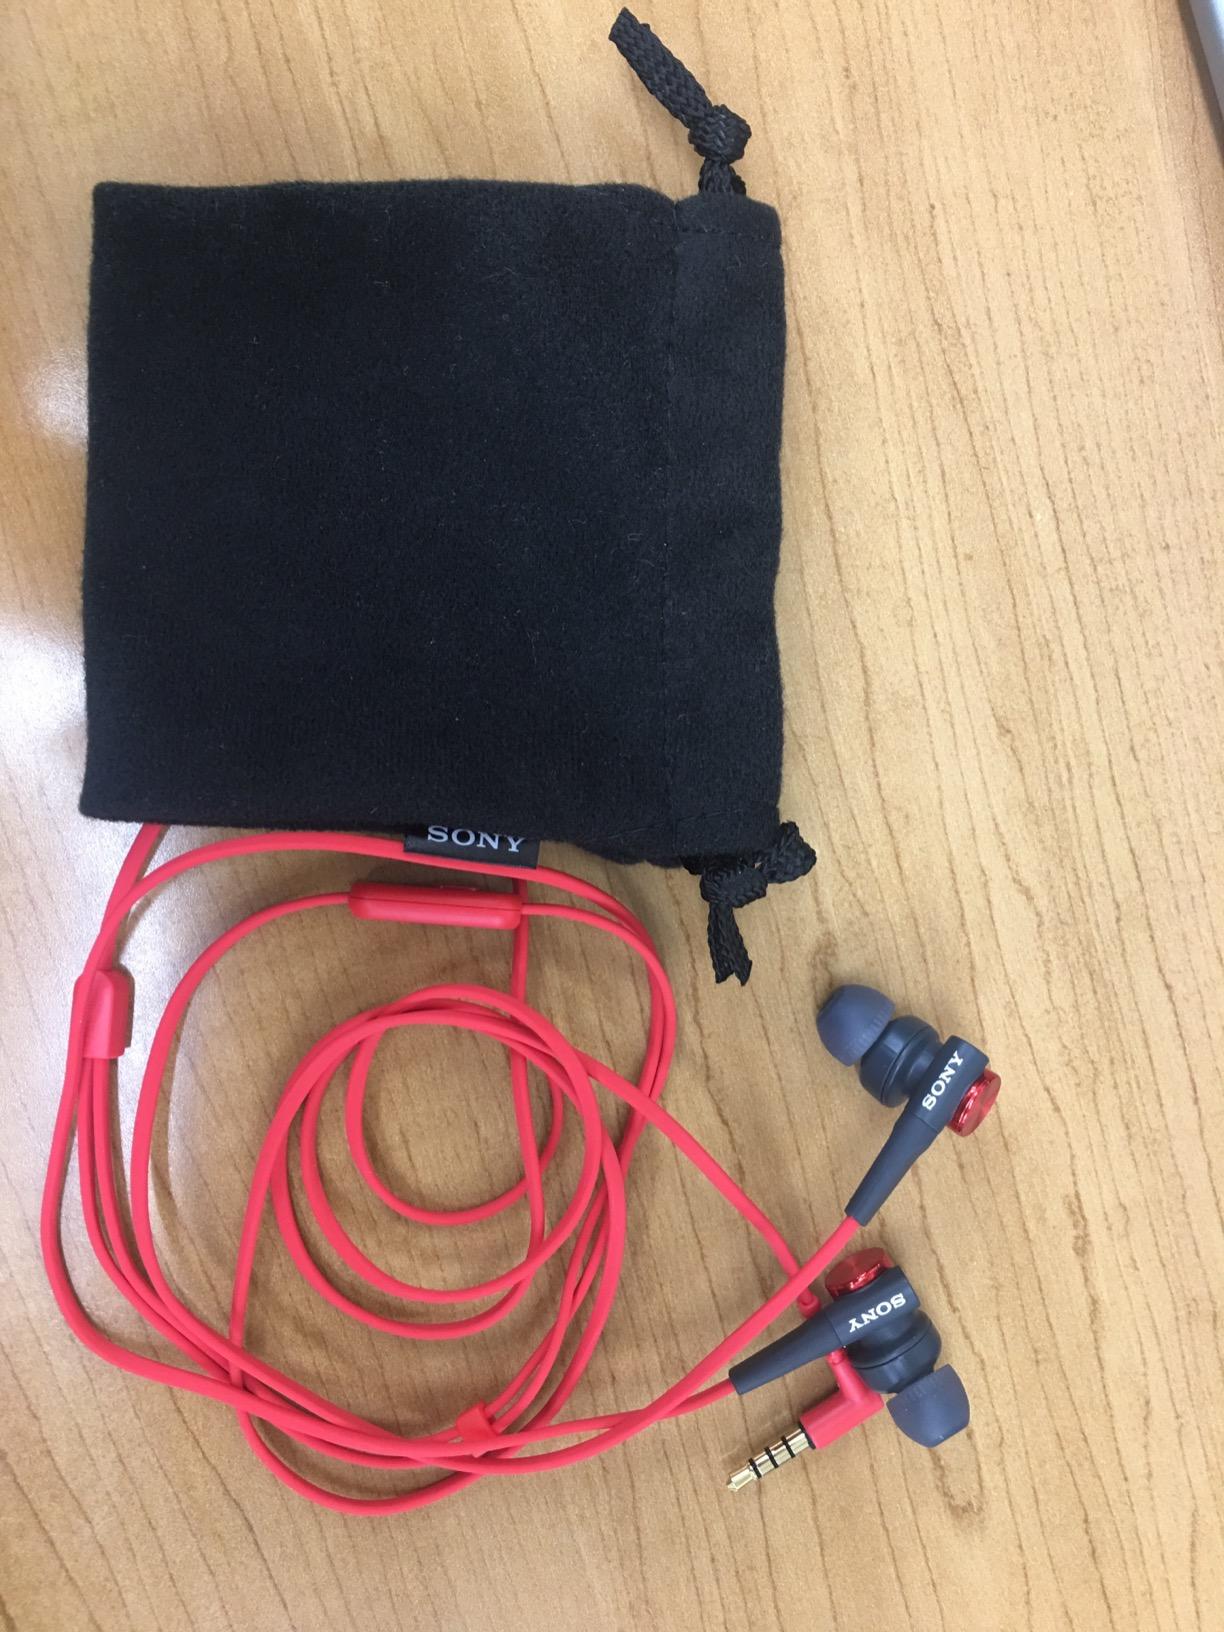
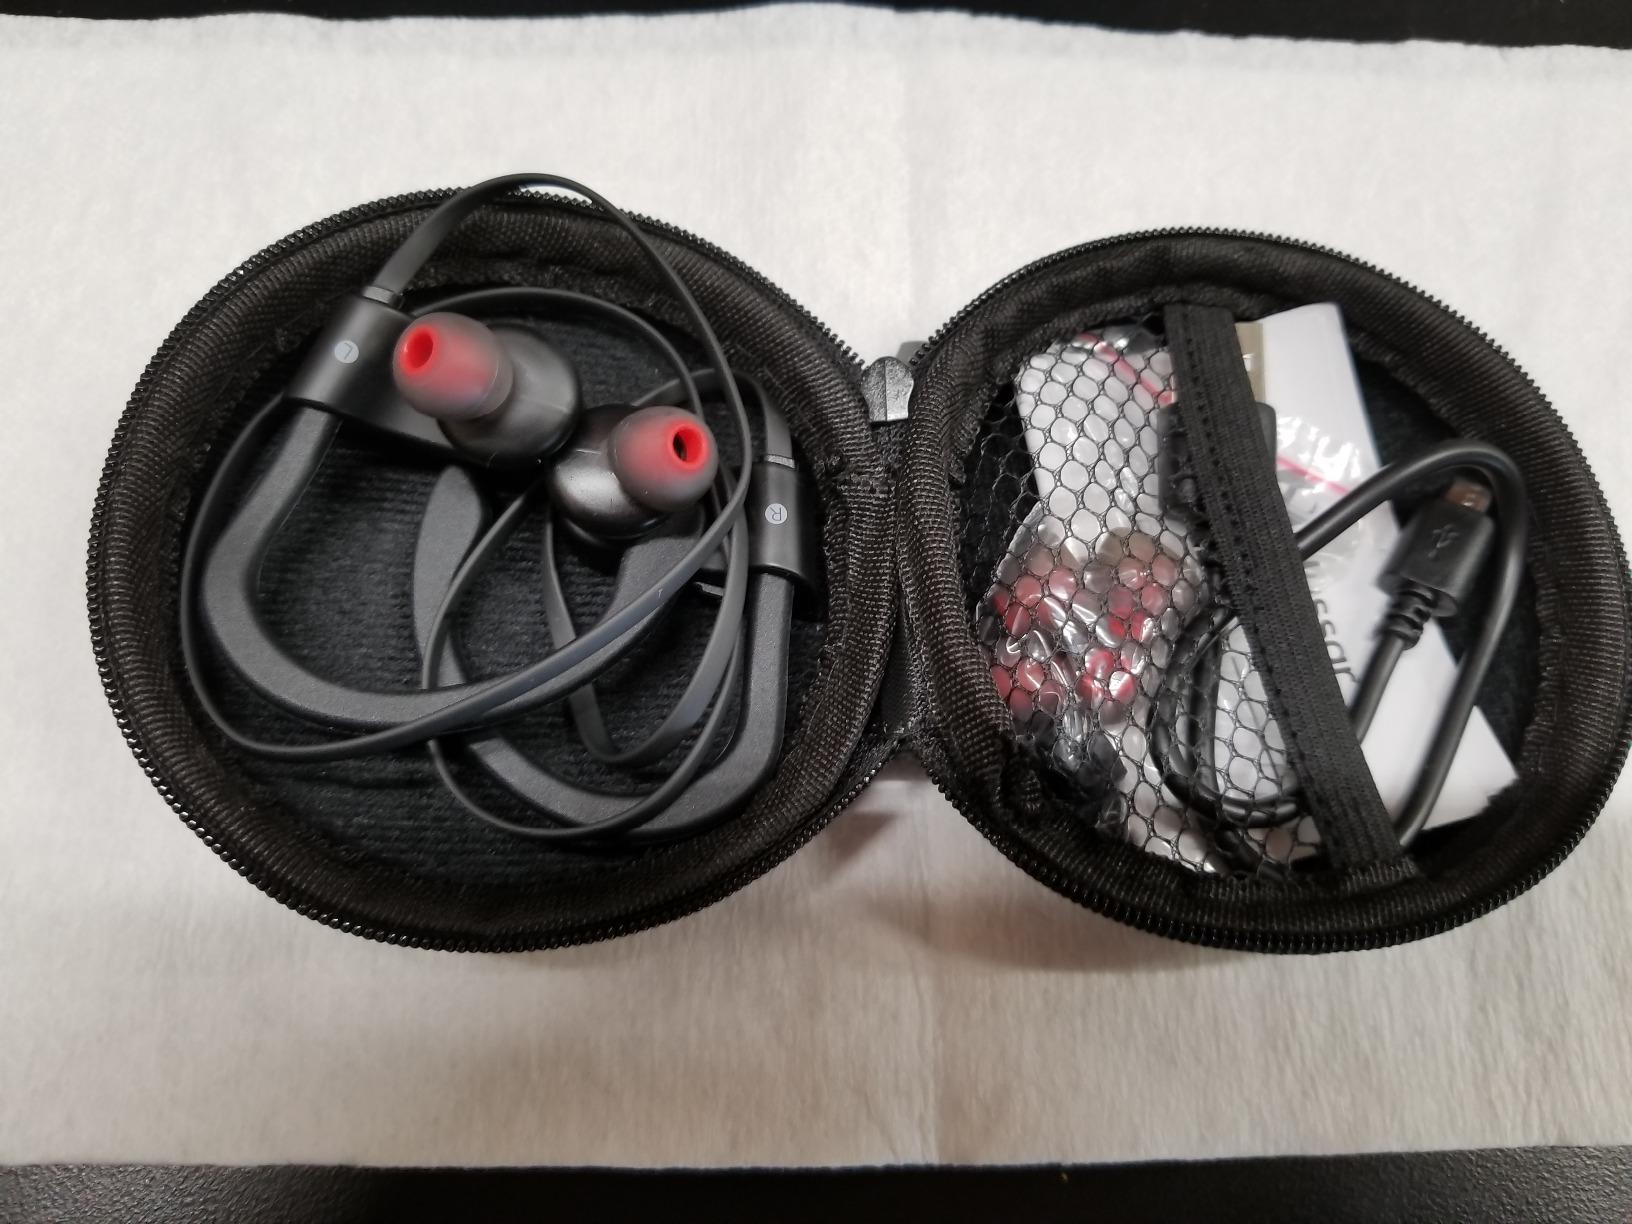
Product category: headphones
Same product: no